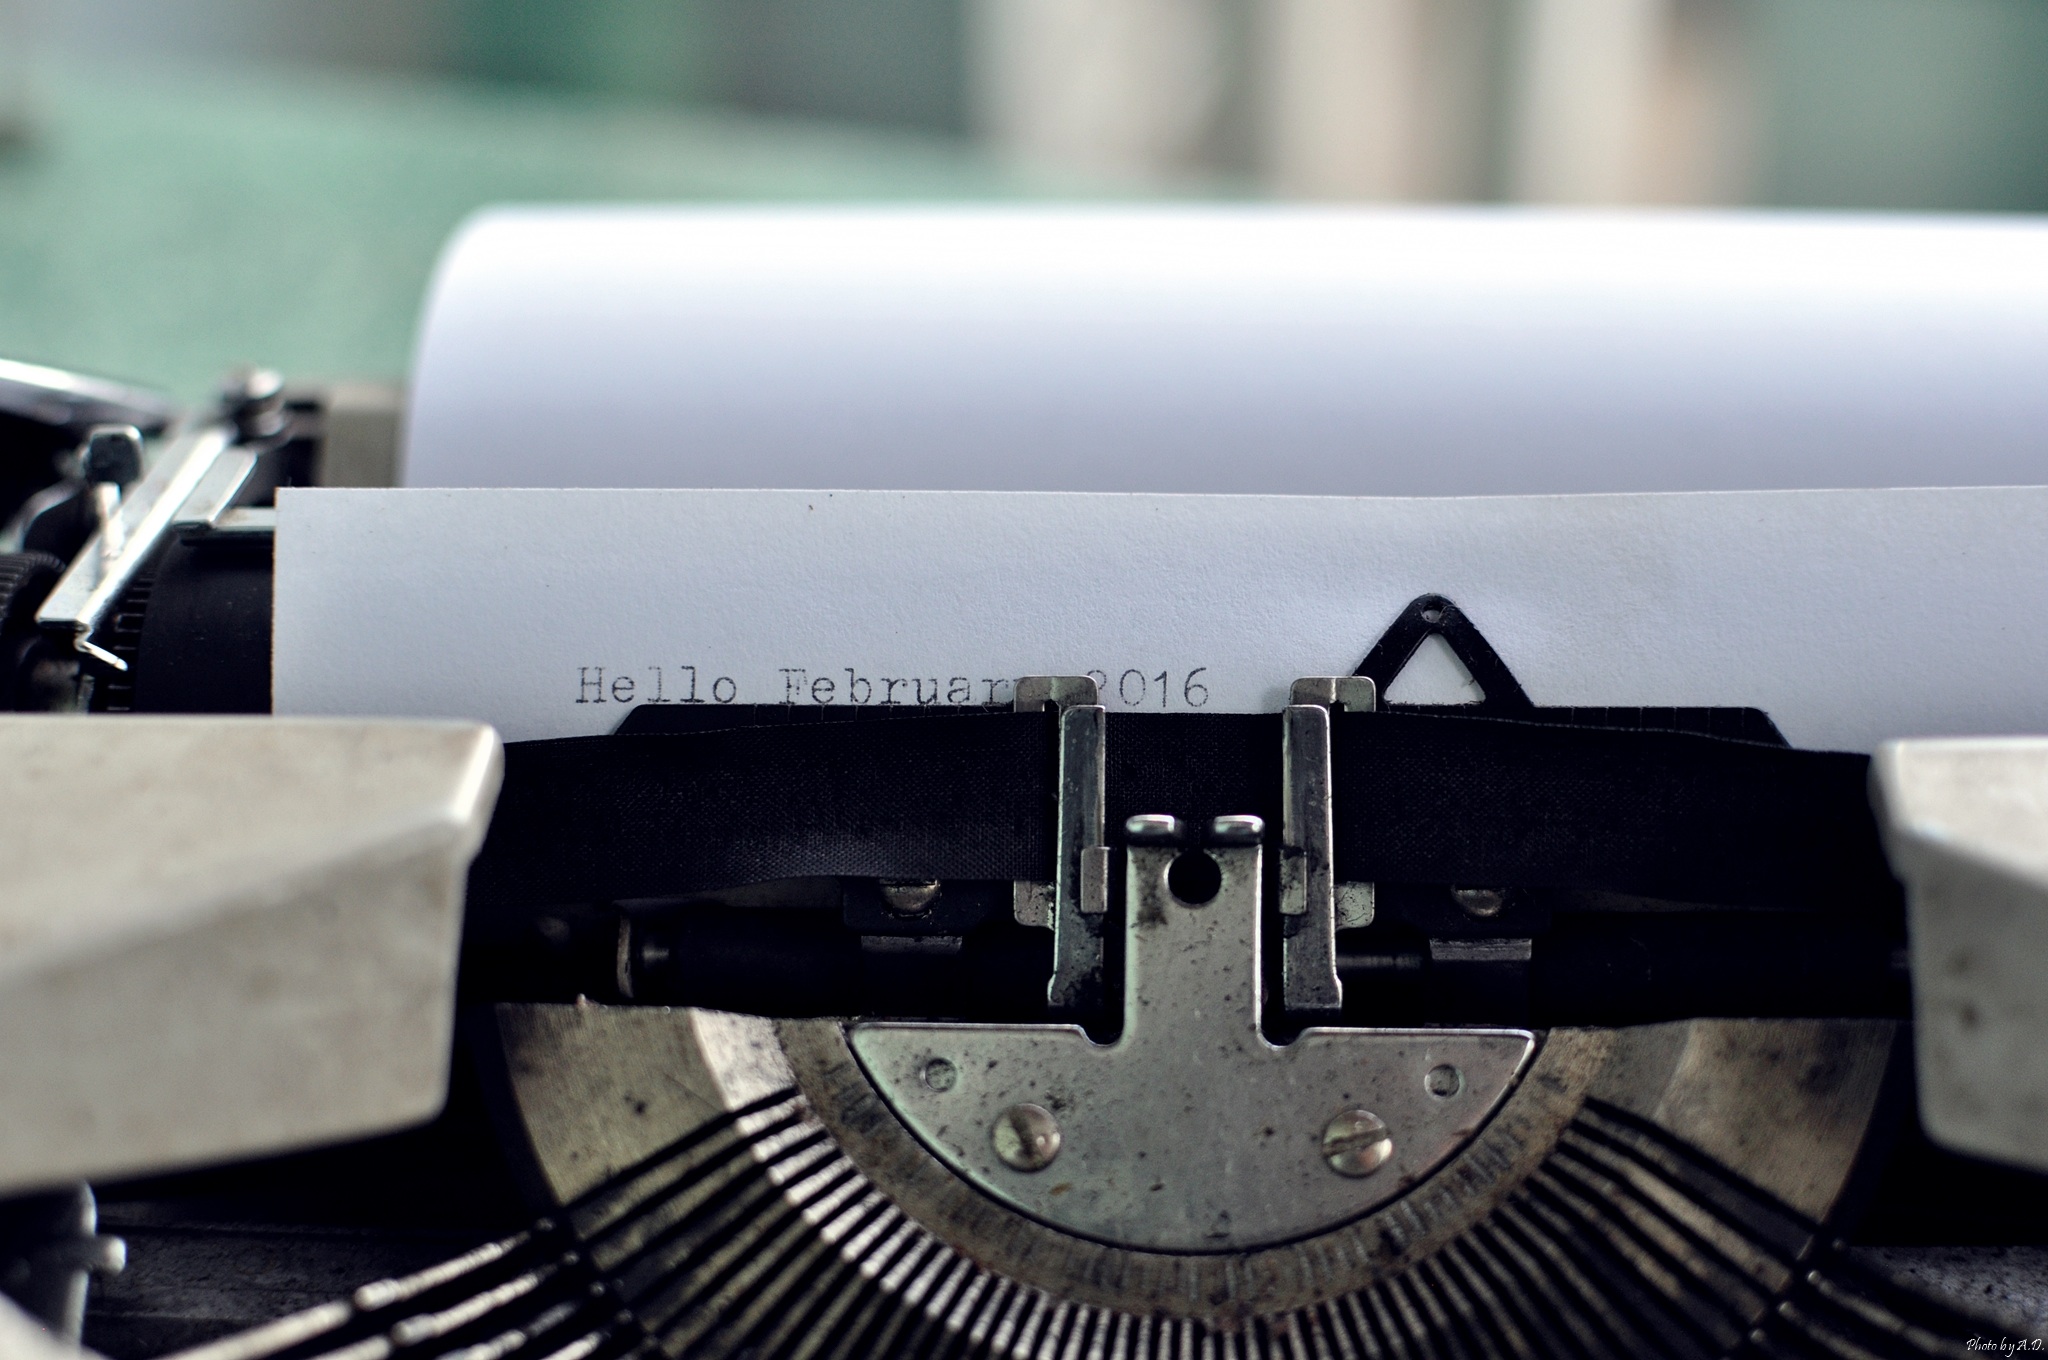
typewriter, paper, ribbon, type, firearm, automotive exterior, office equipment